2011 London anti-cuts protest

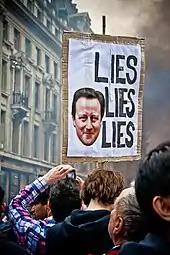
A placard accusing David Cameron is held up in front of a pall of smoke in Oxford Street

Speaking on the BBC Radio 4 show "Today", the Secretary of State for Education, Michael Gove, acknowledged the concerns of the demonstrators, but defended the implementation of the cuts, stating that "we have to take steps to bring the public finances back into balance."